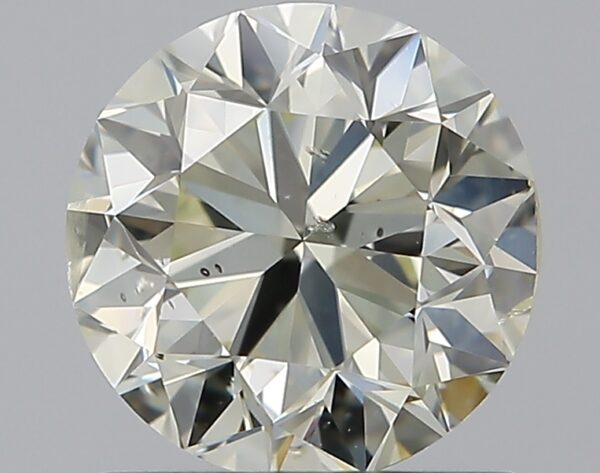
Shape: round
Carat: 1
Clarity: SI2
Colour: N
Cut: VG
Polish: EX
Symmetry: VG
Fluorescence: F
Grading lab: GIA
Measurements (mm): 6.19 x 6.23 x 4.03